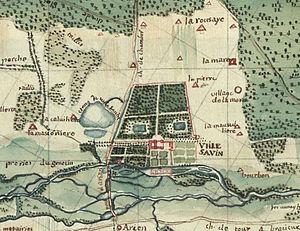
Château de Villesavin à Tour-en-Sologne, vieux plan